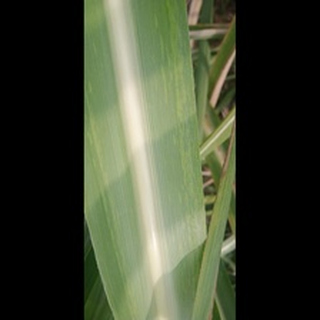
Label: sugarcane_mosaic